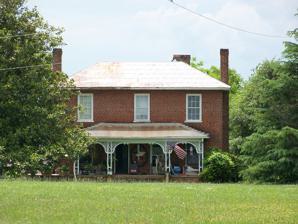
Building: Abraham Anthony Farm
Country: United States of America
Year built: 1877
Historic district in North Carolina, United States United States historic place Abraham Anthony Farm U.S. National Register of Historic Places U.S. Historic district Show map of North Carolina Show map of the United States Location West side of SR 1008, 0.5 miles (0.80 km) south of the junction with SR 2021, near Blackburn, North Carolina Coordinates 35°34′28″N 81°18′38″W / 35.57444°N 81.31056°W / 35.57444; -81.31056 Area 126.8 acres (51.3 ha) Built 1877 ( 1877 ) Built by W.W. Wels, Daniel Jarrett Architectural style Greek Revival MPS Catawba County MPS NRHP reference No. 90000738 Added to NRHP May 10, 1990 Abraham Anthony Farm is a historic farm and national historic district located near Blackburn , Catawba County, North Carolina . The district encompasses 13 contributing buildings, 1 contributing site, and 2 contributing structures. The main house was built in 1877, and is a two-story, brick, late Greek Revival style farmhouse.  Also on the property is a collection of brick, log, frame and concrete outbuildings and a log cabin. It was added to the National Register of Historic Places in 1990. References